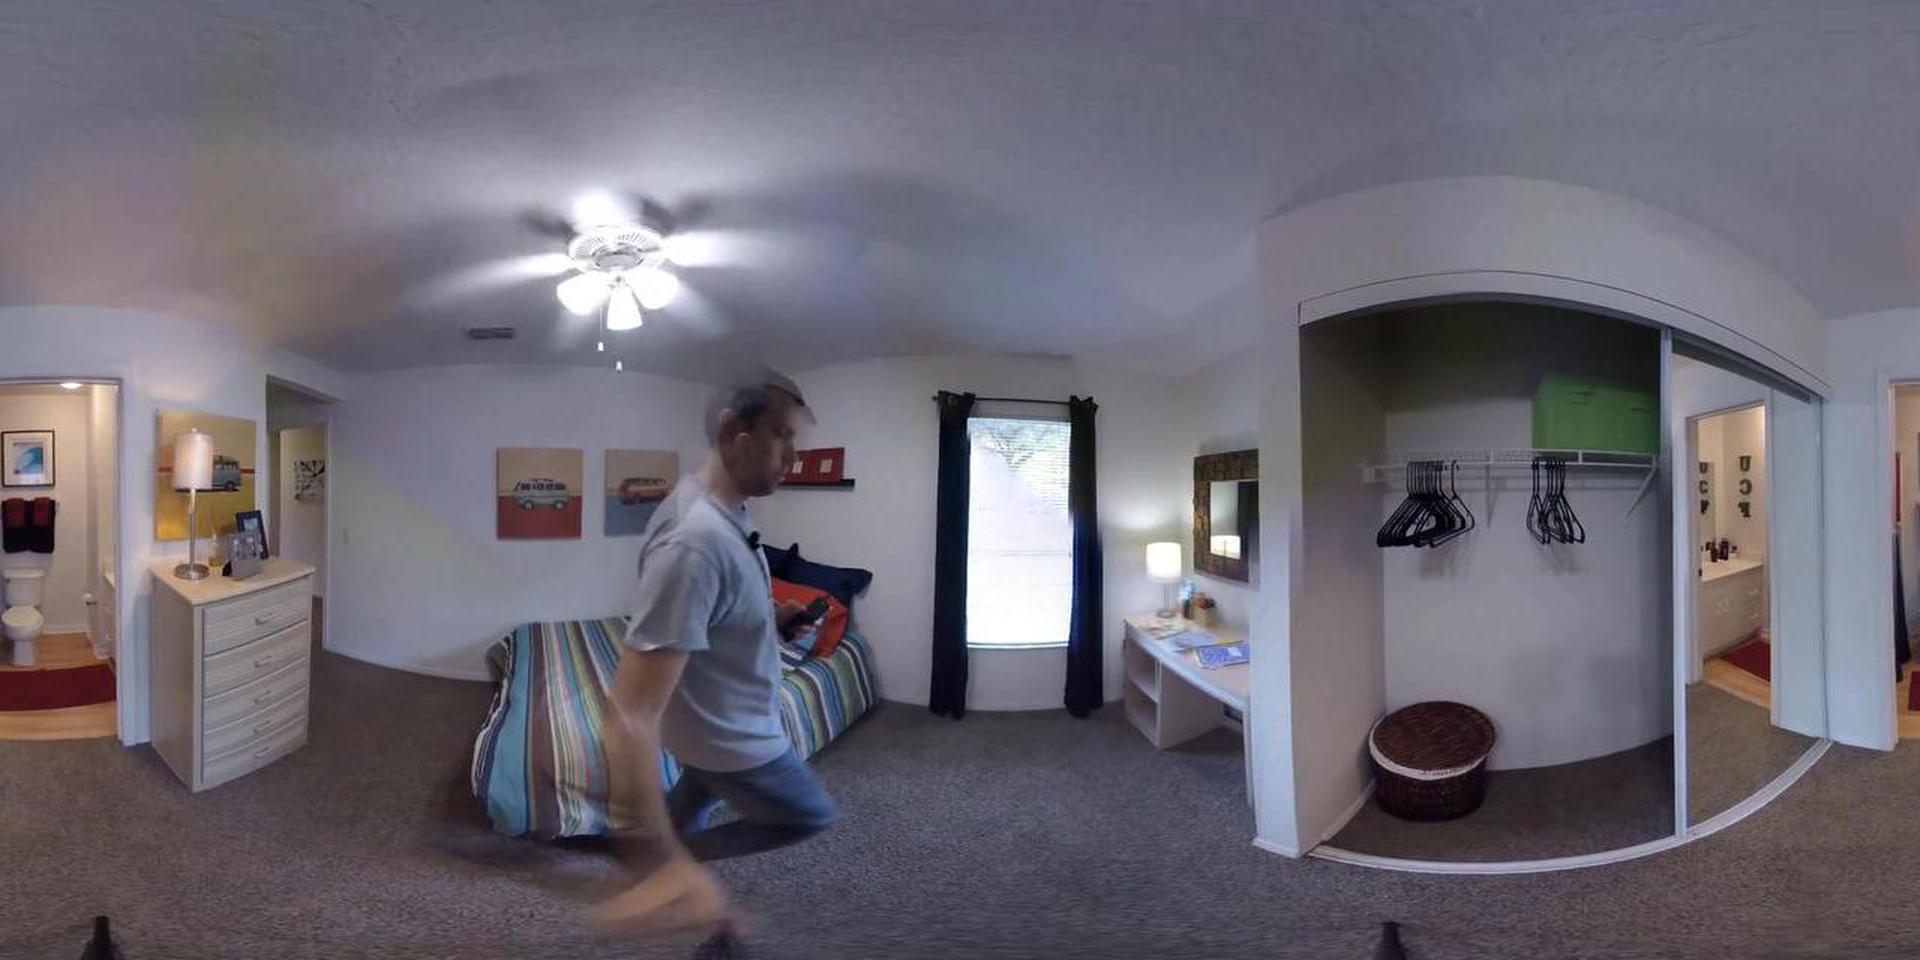
Referred object: the white table lamp on the desk by the window

Referred object: the white ceiling fan with lights

Referred object: turn right, then the green box on the top shelf of the open closet